Culture of Australia

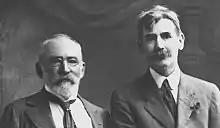
"The Bulletin", founded by J. F. Archibald (left), nurtured bush poets such as Henry Lawson (right).

Comedy is an important part of the Australian identity. The "Australian sense of humour" is characterised as dry and sarcastic, exemplified by the works of performing artists like Barry Humphries and Paul Hogan.